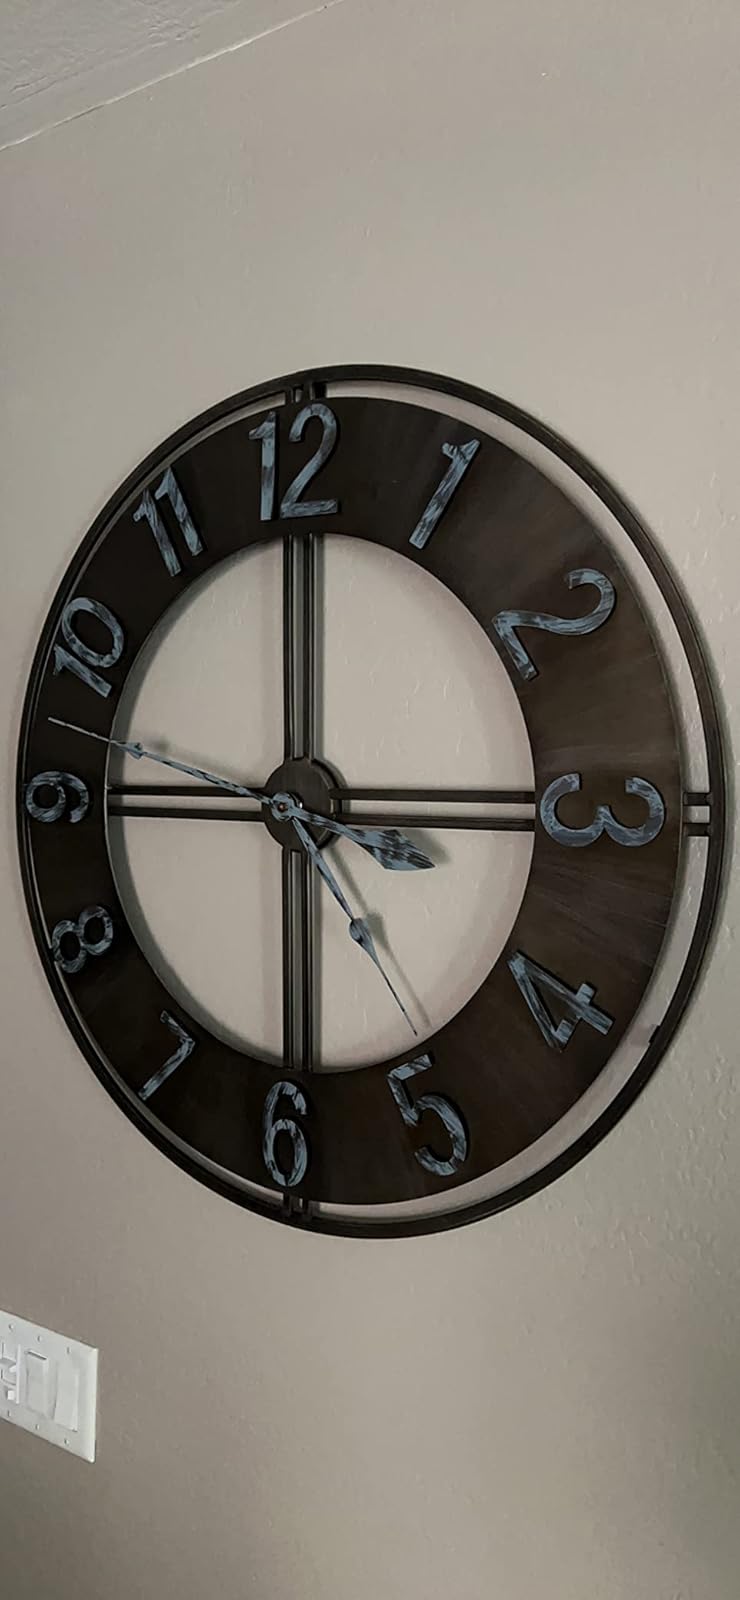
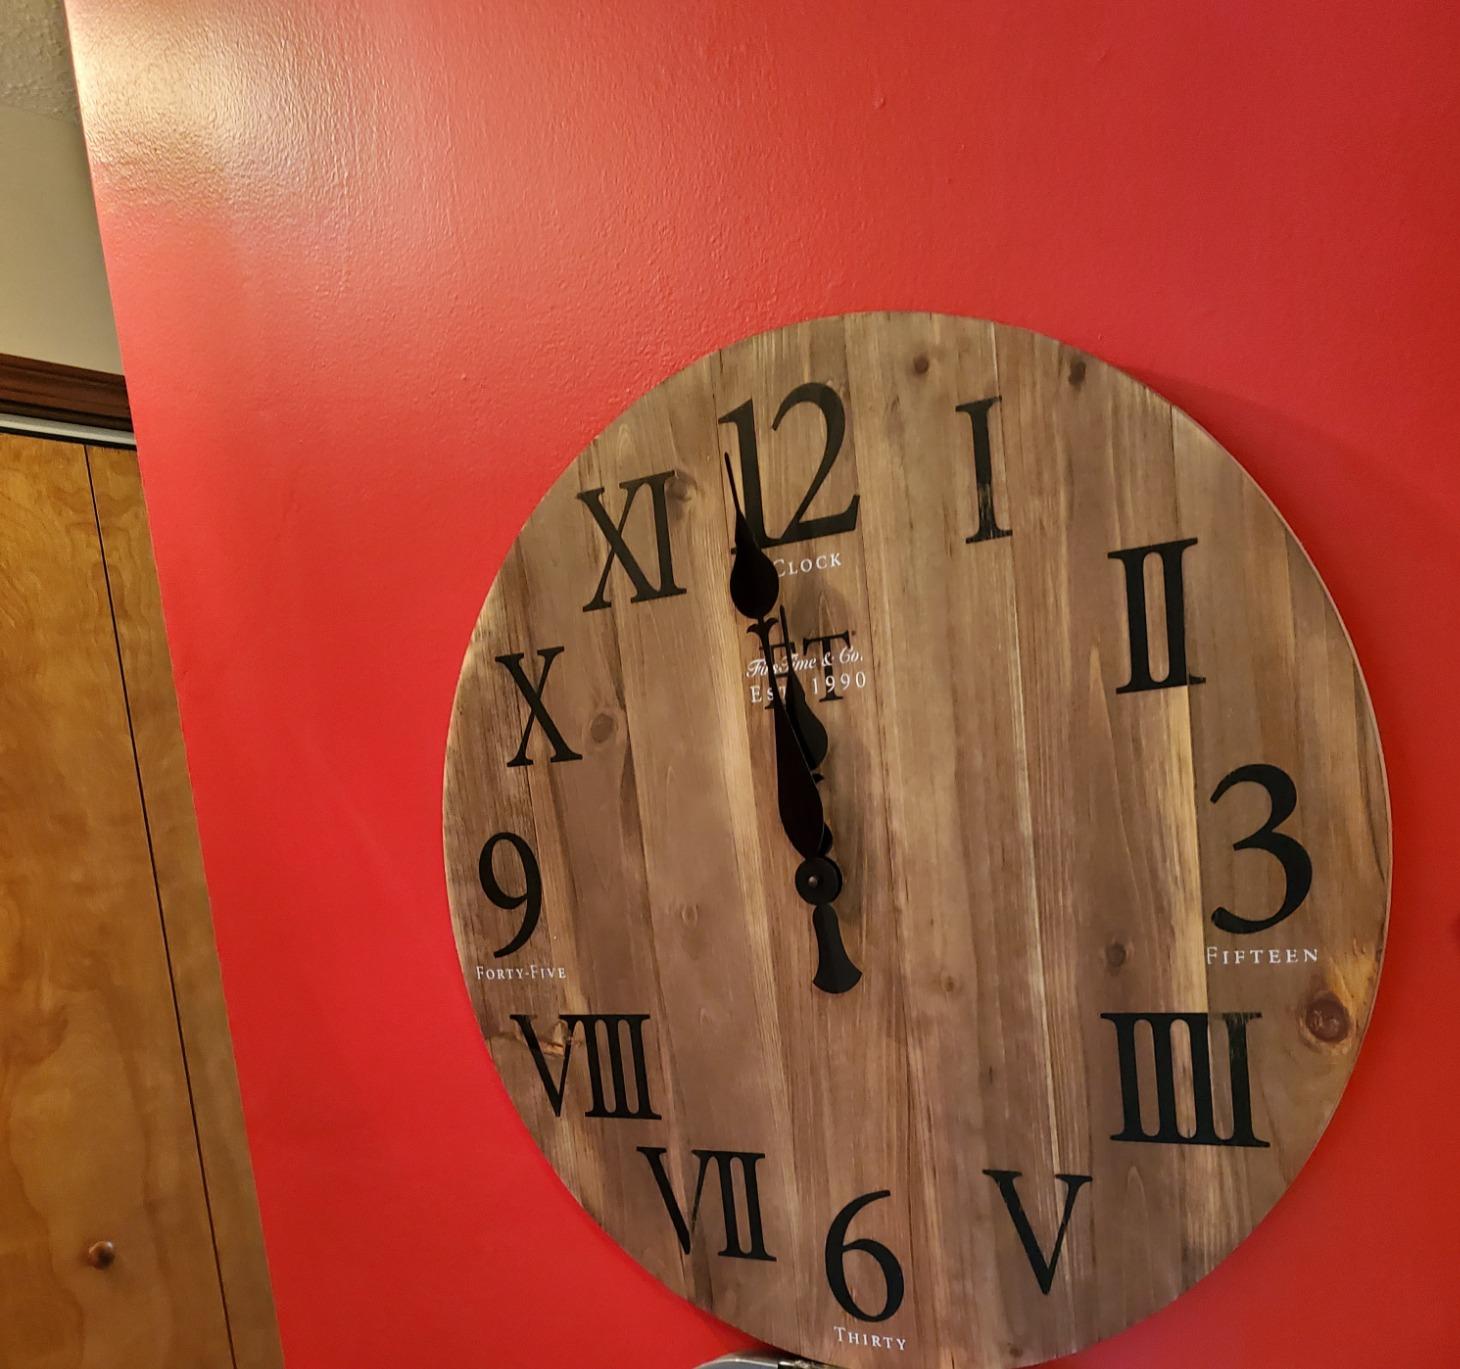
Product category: clock
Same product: no